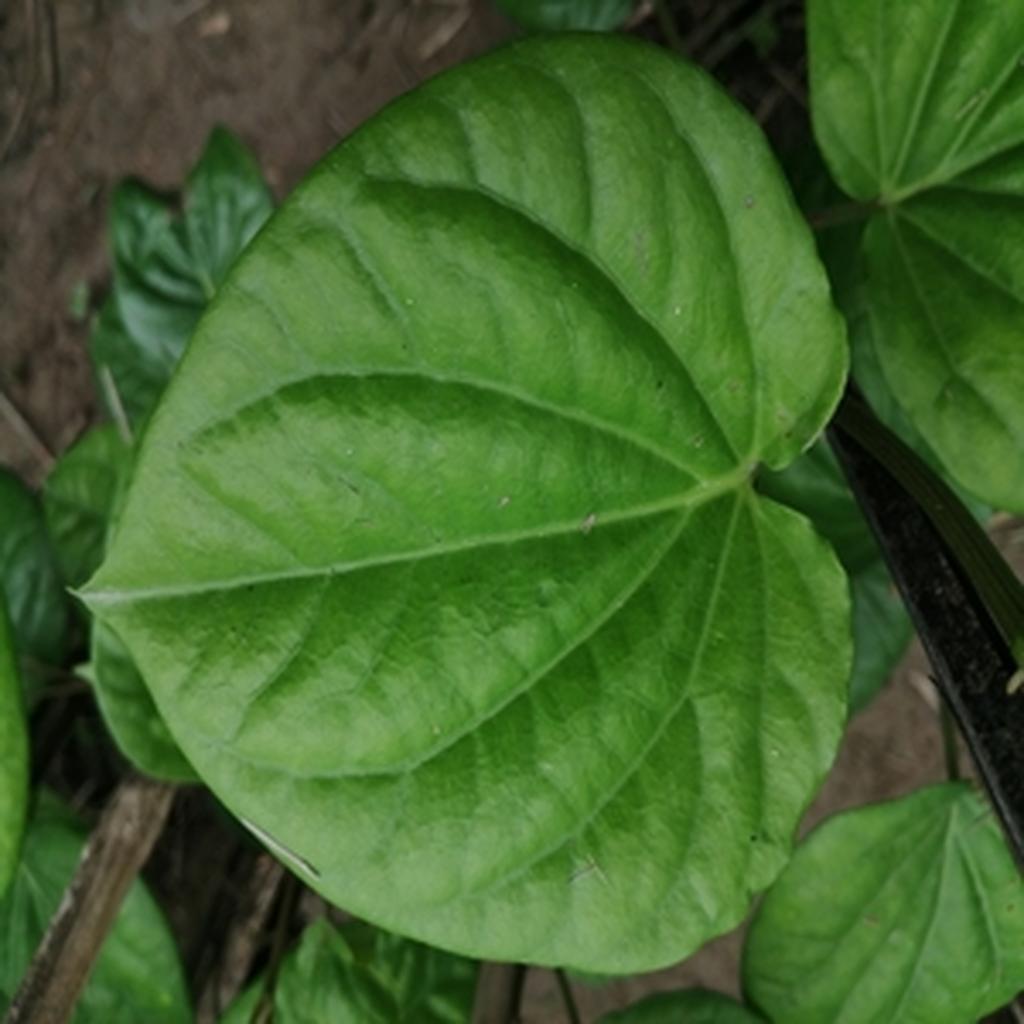
Label: Healthy_Leaf